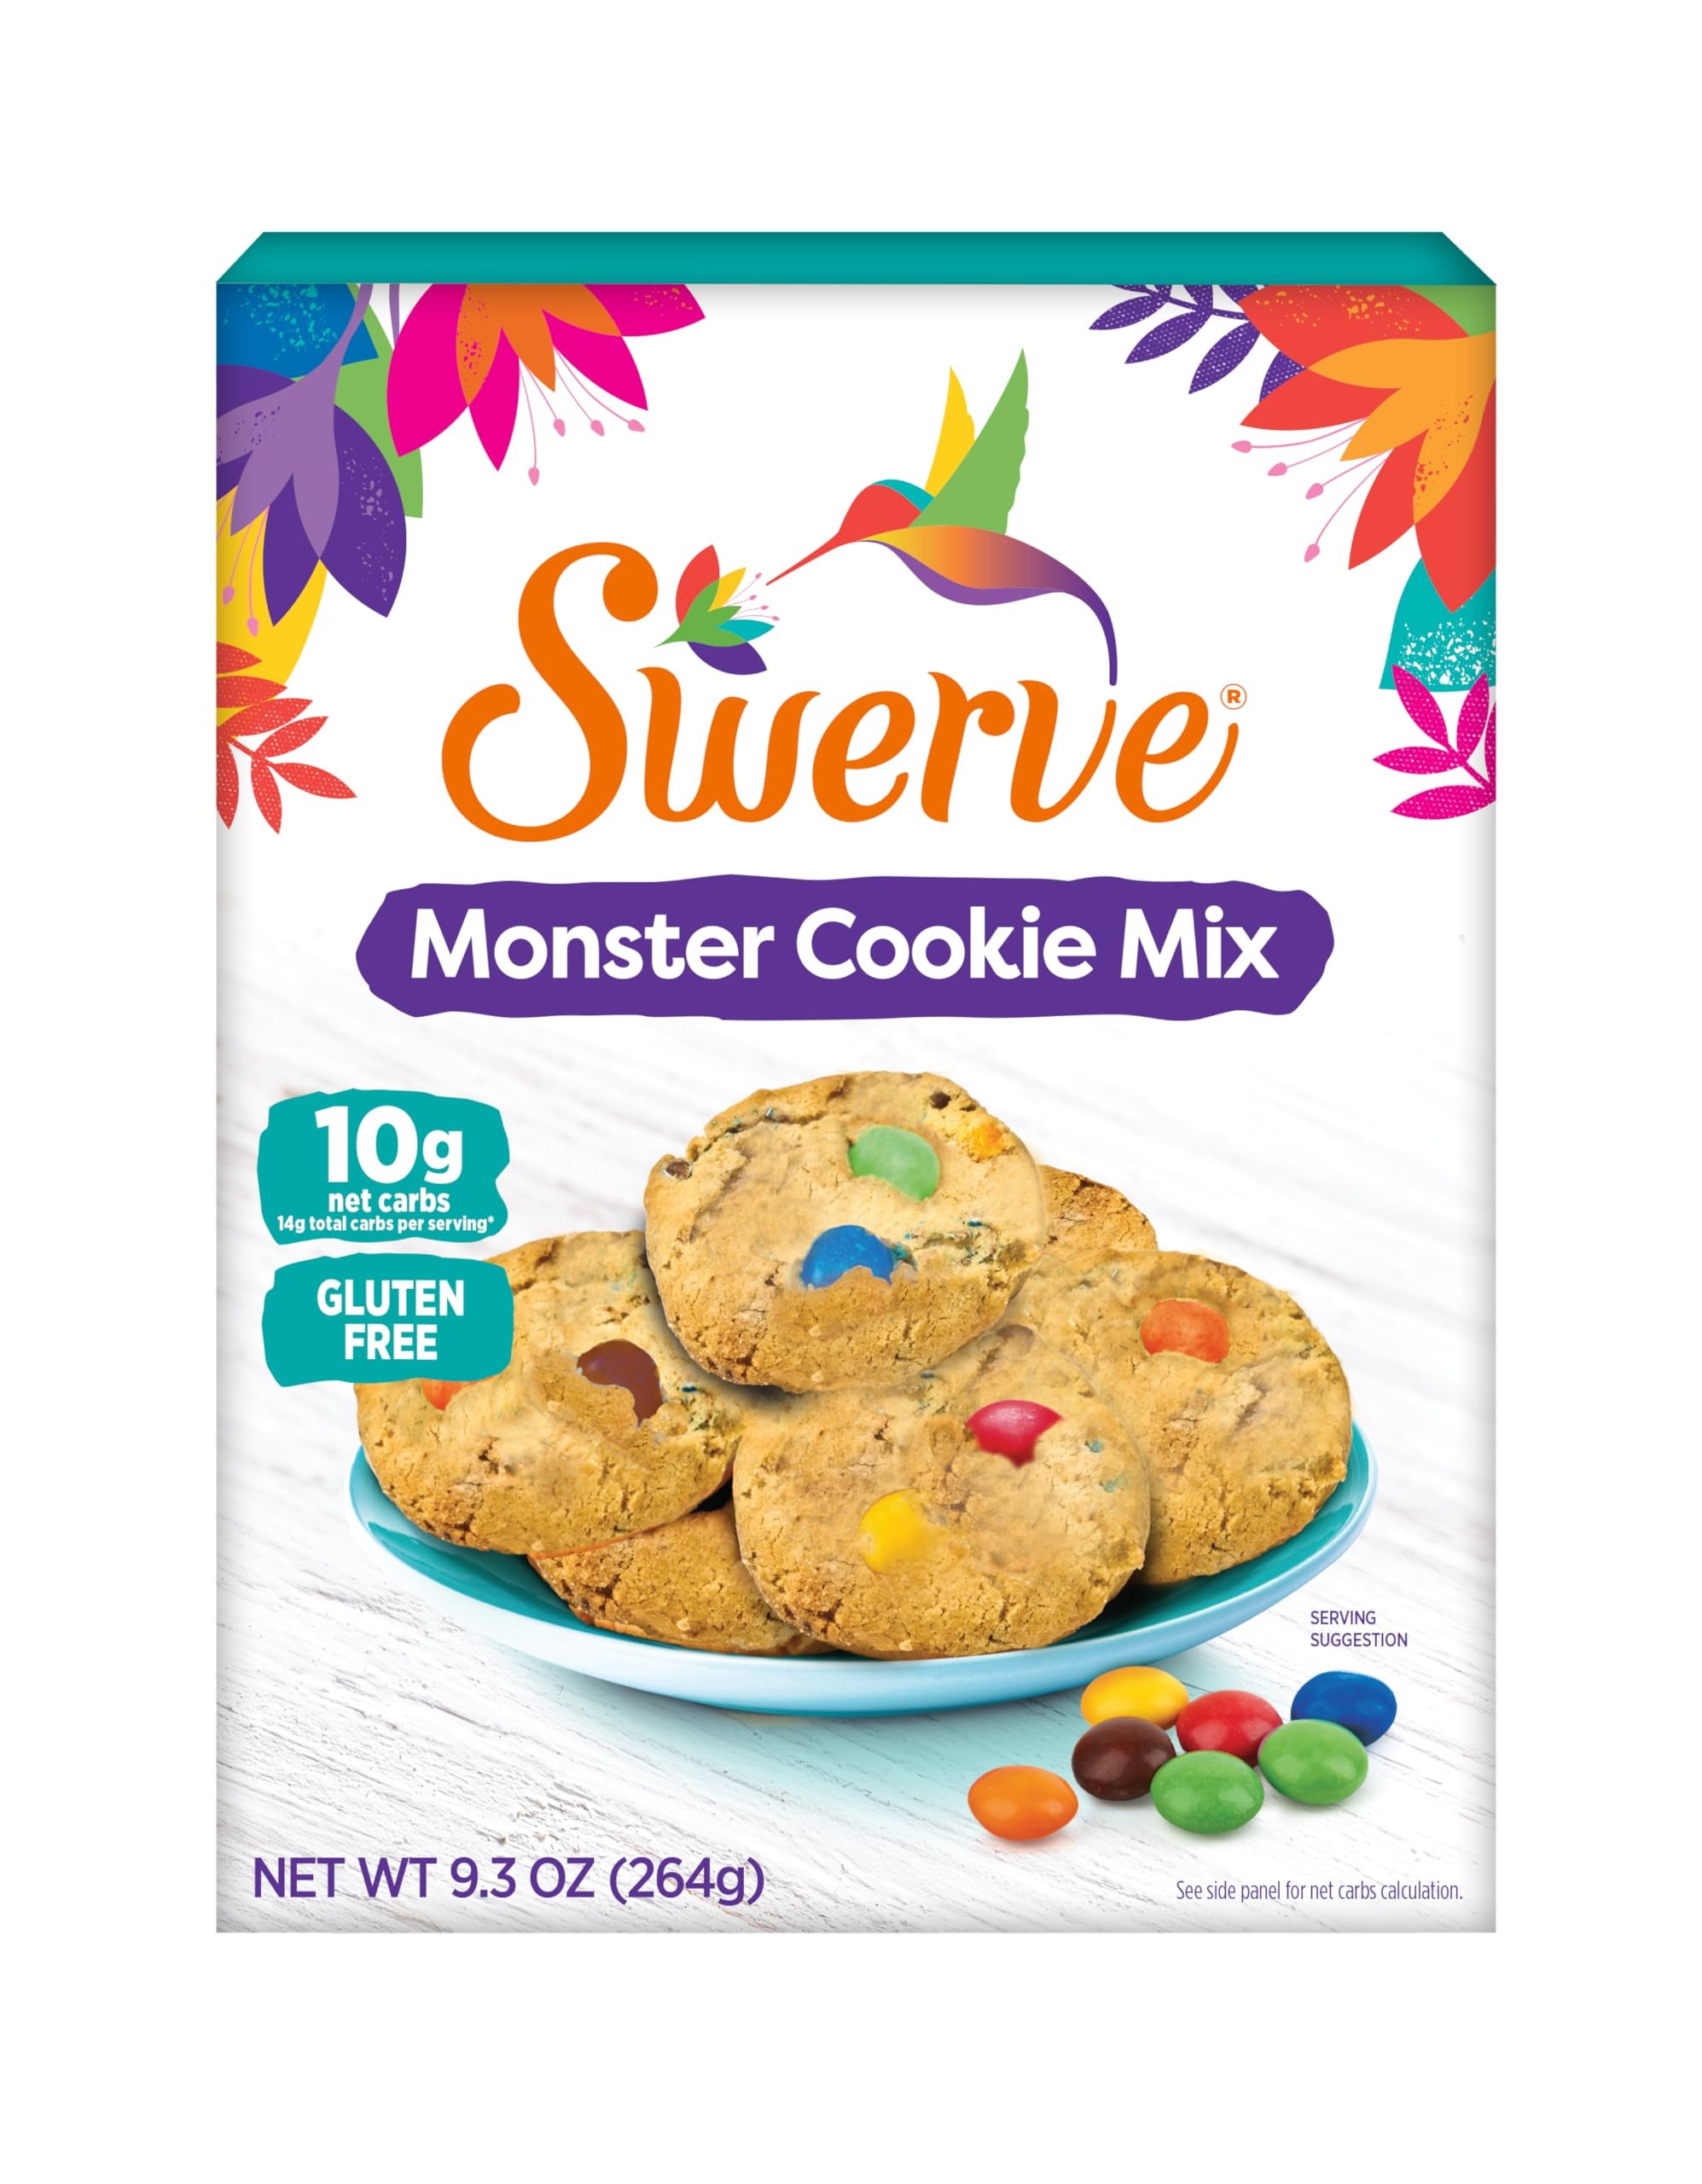
Item Name: Swerve Monster Cookie Baking Mix 9.3oz Pouch, 1-Pack
Bullet Point 1: 10g net carbs per serving
Bullet Point 2: Moist, rich gluten-free monster cookie mix
Bullet Point 3: Less sugar per prepared serving than leading cookie mixes
Value: 9.3
Unit: Ounce

Price: 7.015